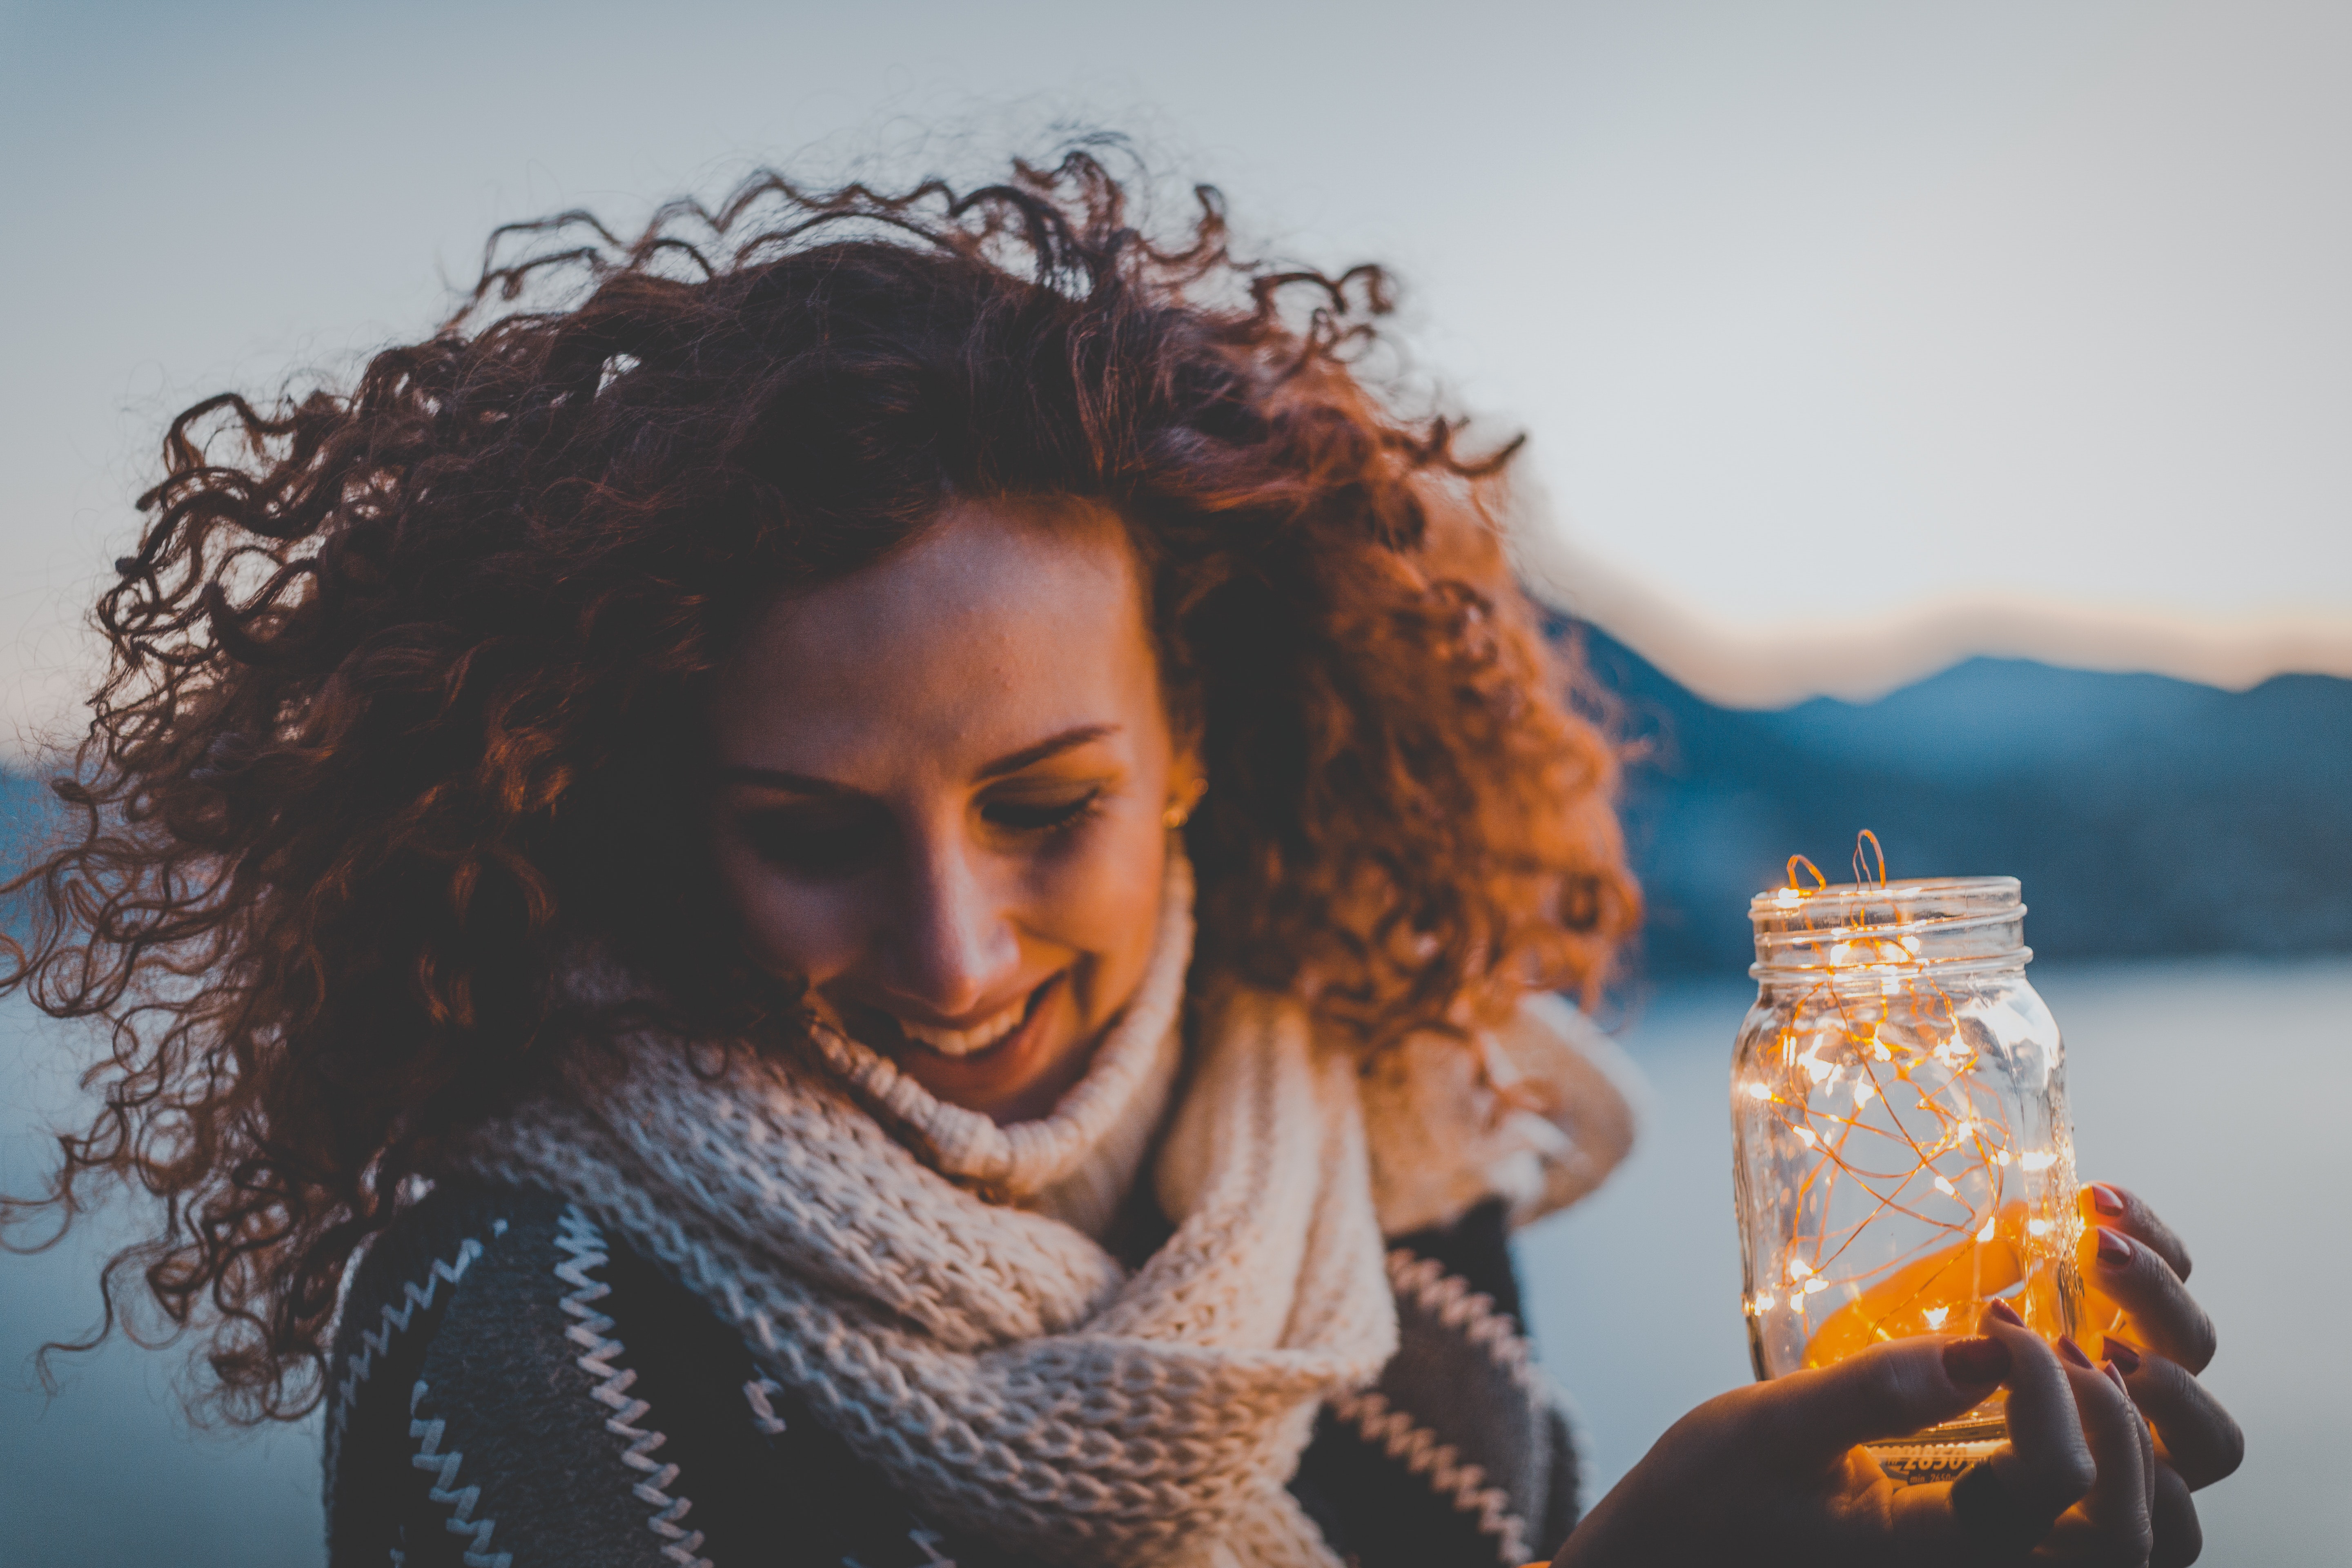
hair, water, facial expression, beauty, hairstyle, drink, alcohol, smile, lip, sunlight, photography, black hair, happy, cola, carbonated soft drinks, liqueur, brown hair, portrait photography, surfer hair, beer, mason jar, drinking, bottle, soft drink